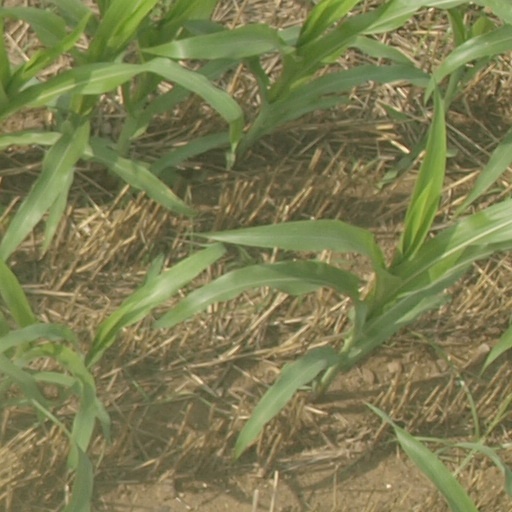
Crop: maize; corn